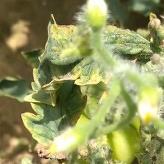
Crop: Tomato
Condition: virosis-d